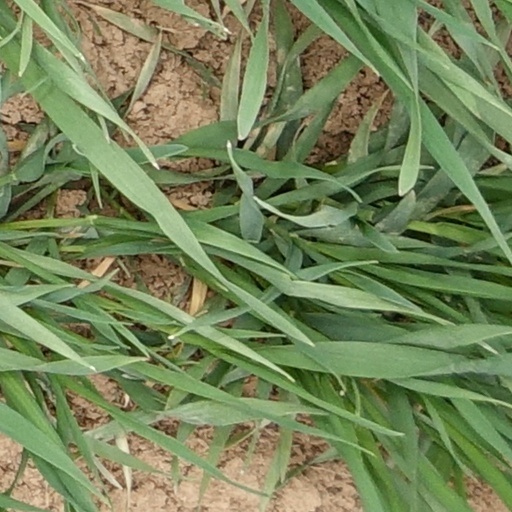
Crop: wheat